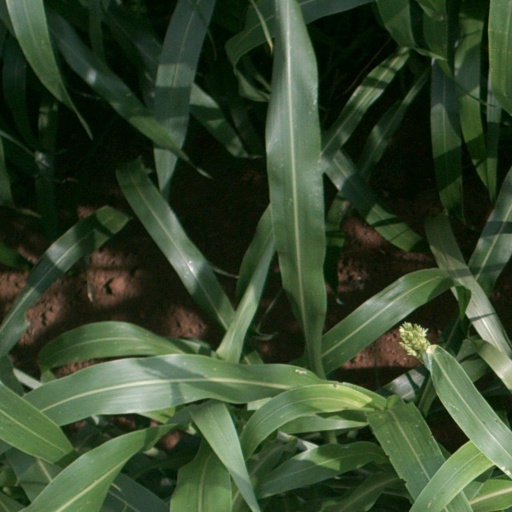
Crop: sorghum